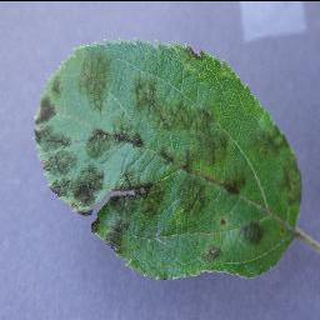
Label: apple_apple_scab